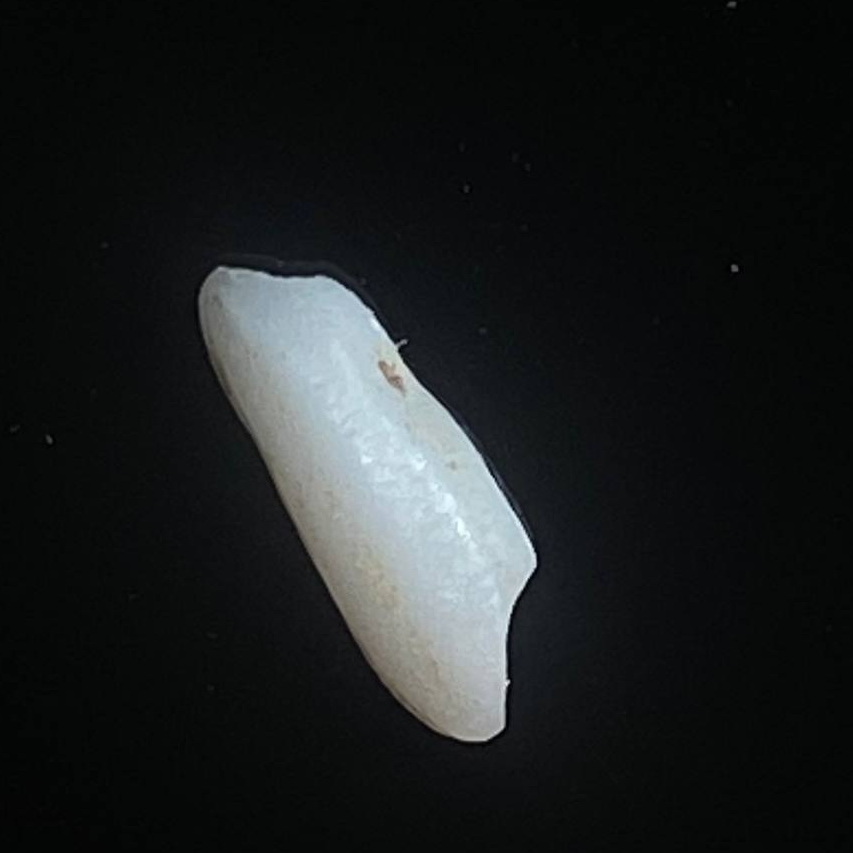
Rice variety: Lal_Binni